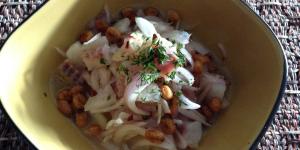
ceviche de tilapia paso a paso